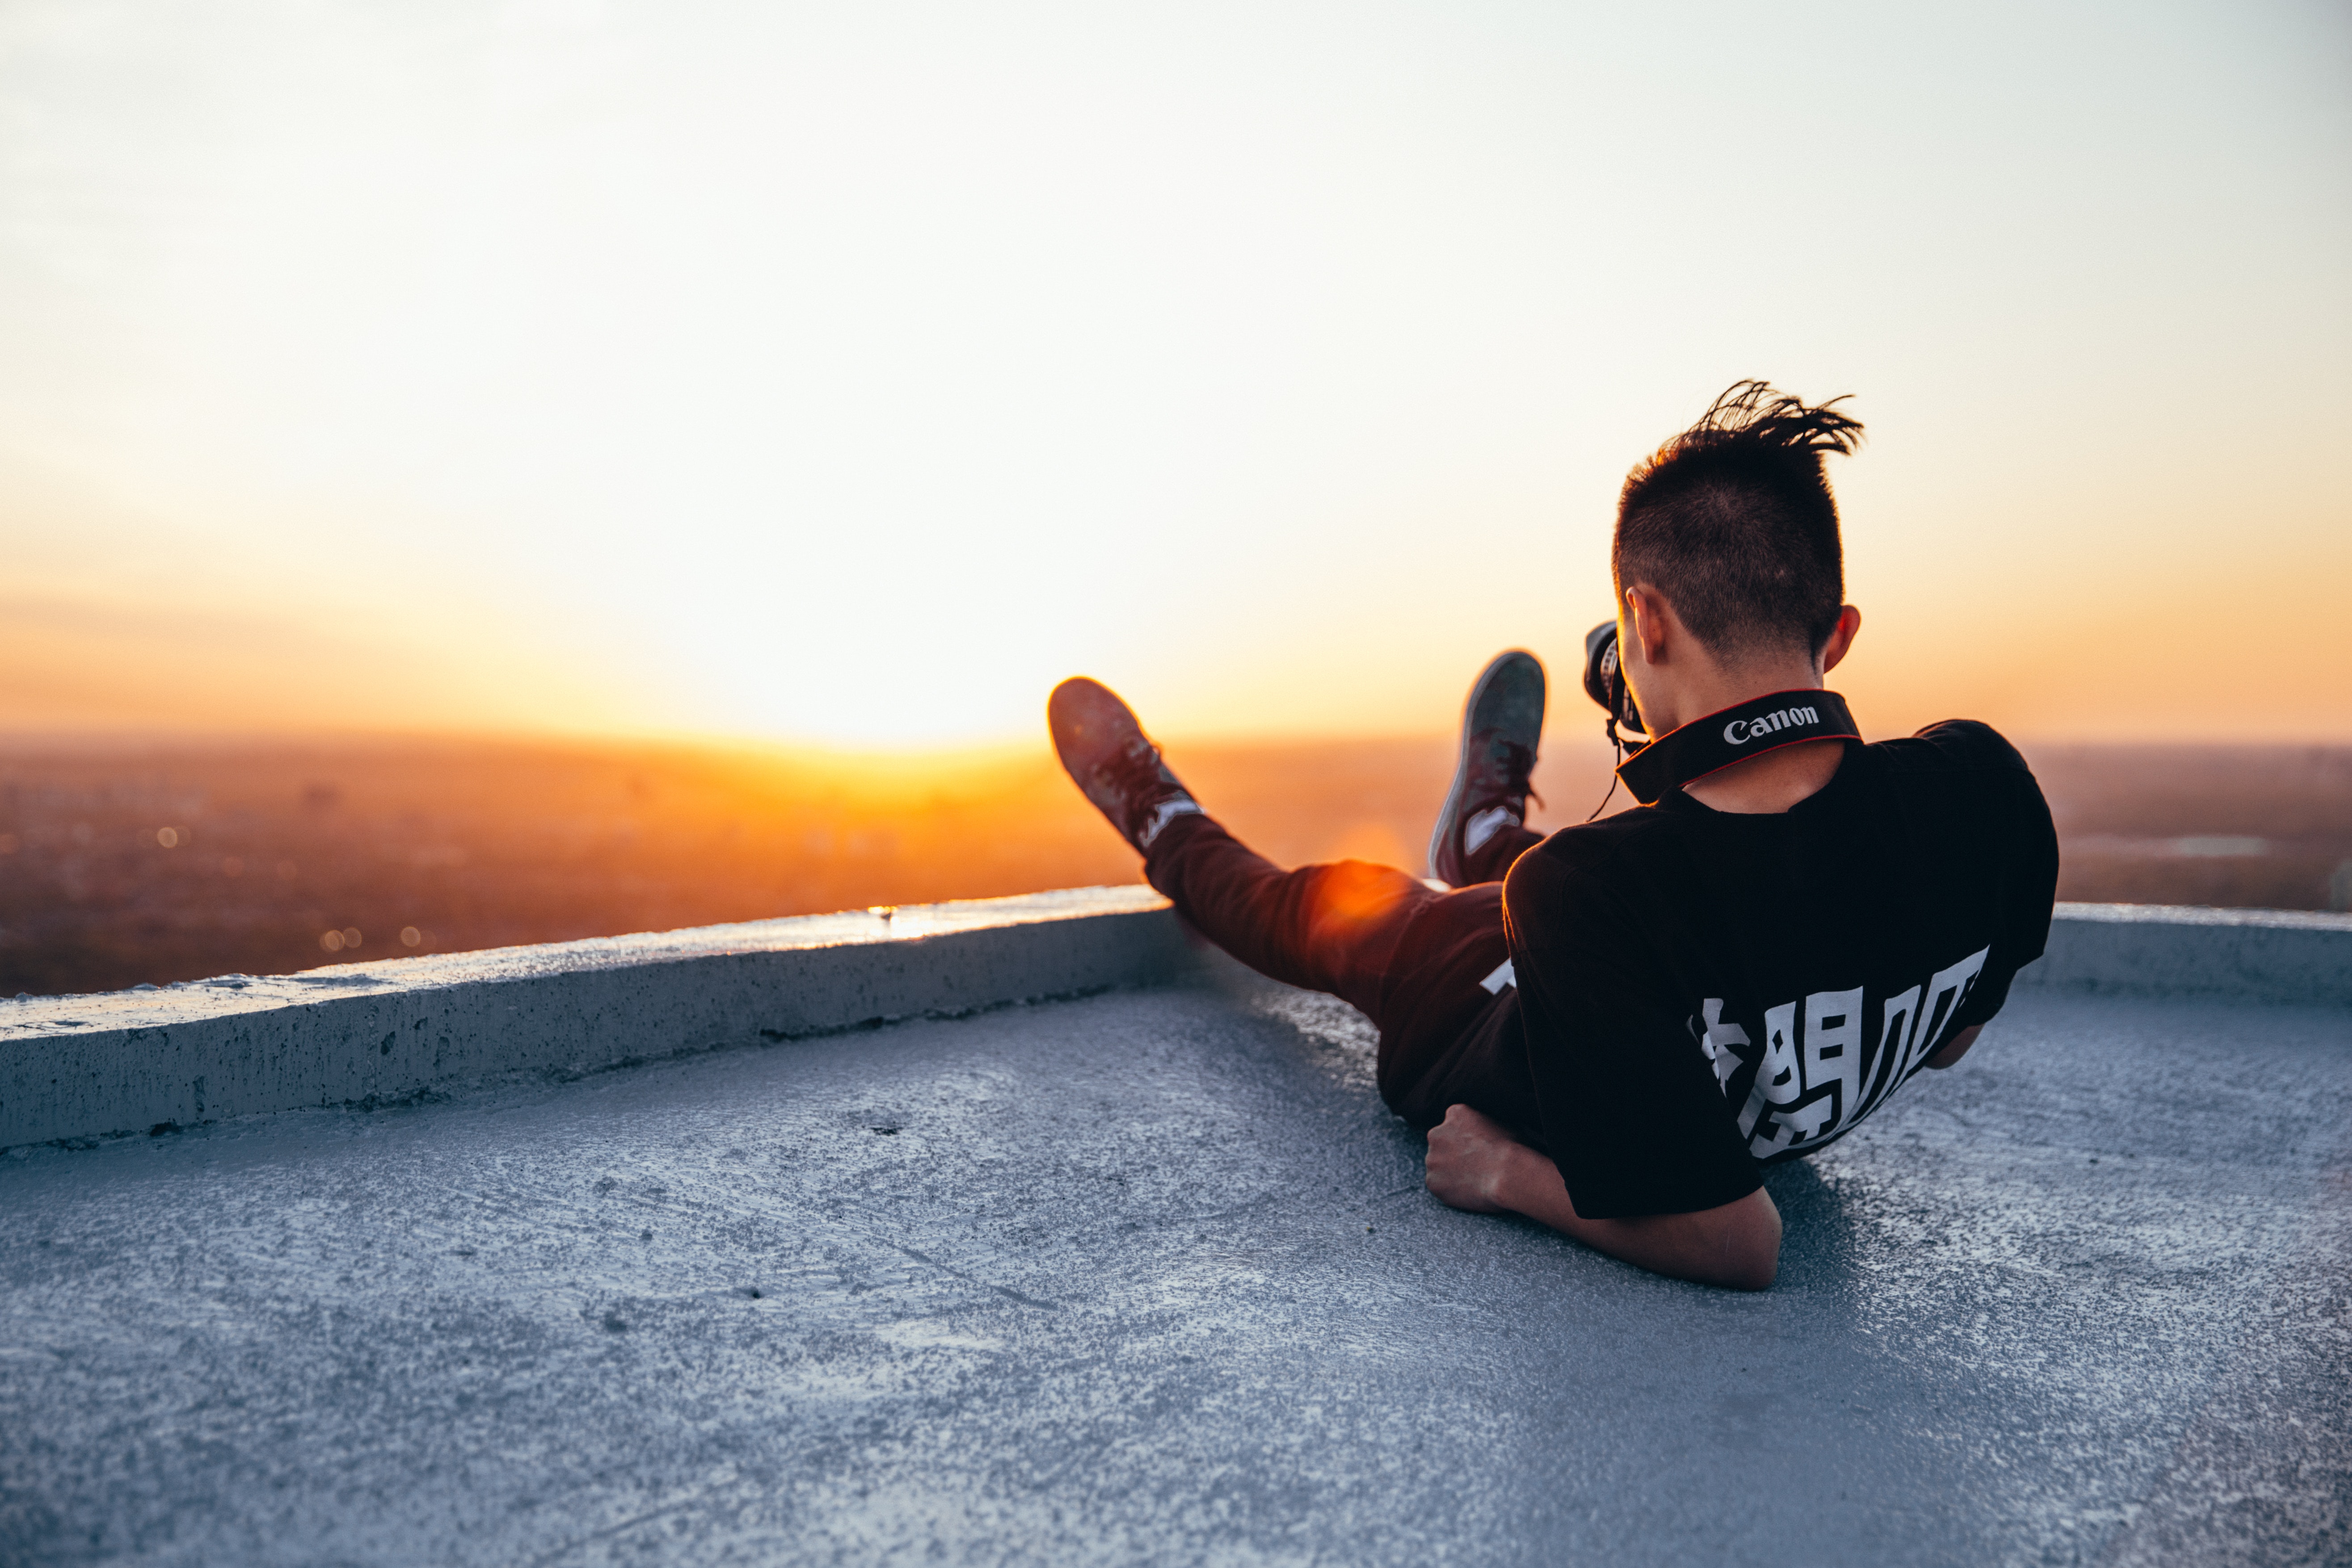
sky, sitting, vacation, horizon, happy, sunlight, photography, fun, leisure, sunset, sea, travel, evening, flash photography, sunrise